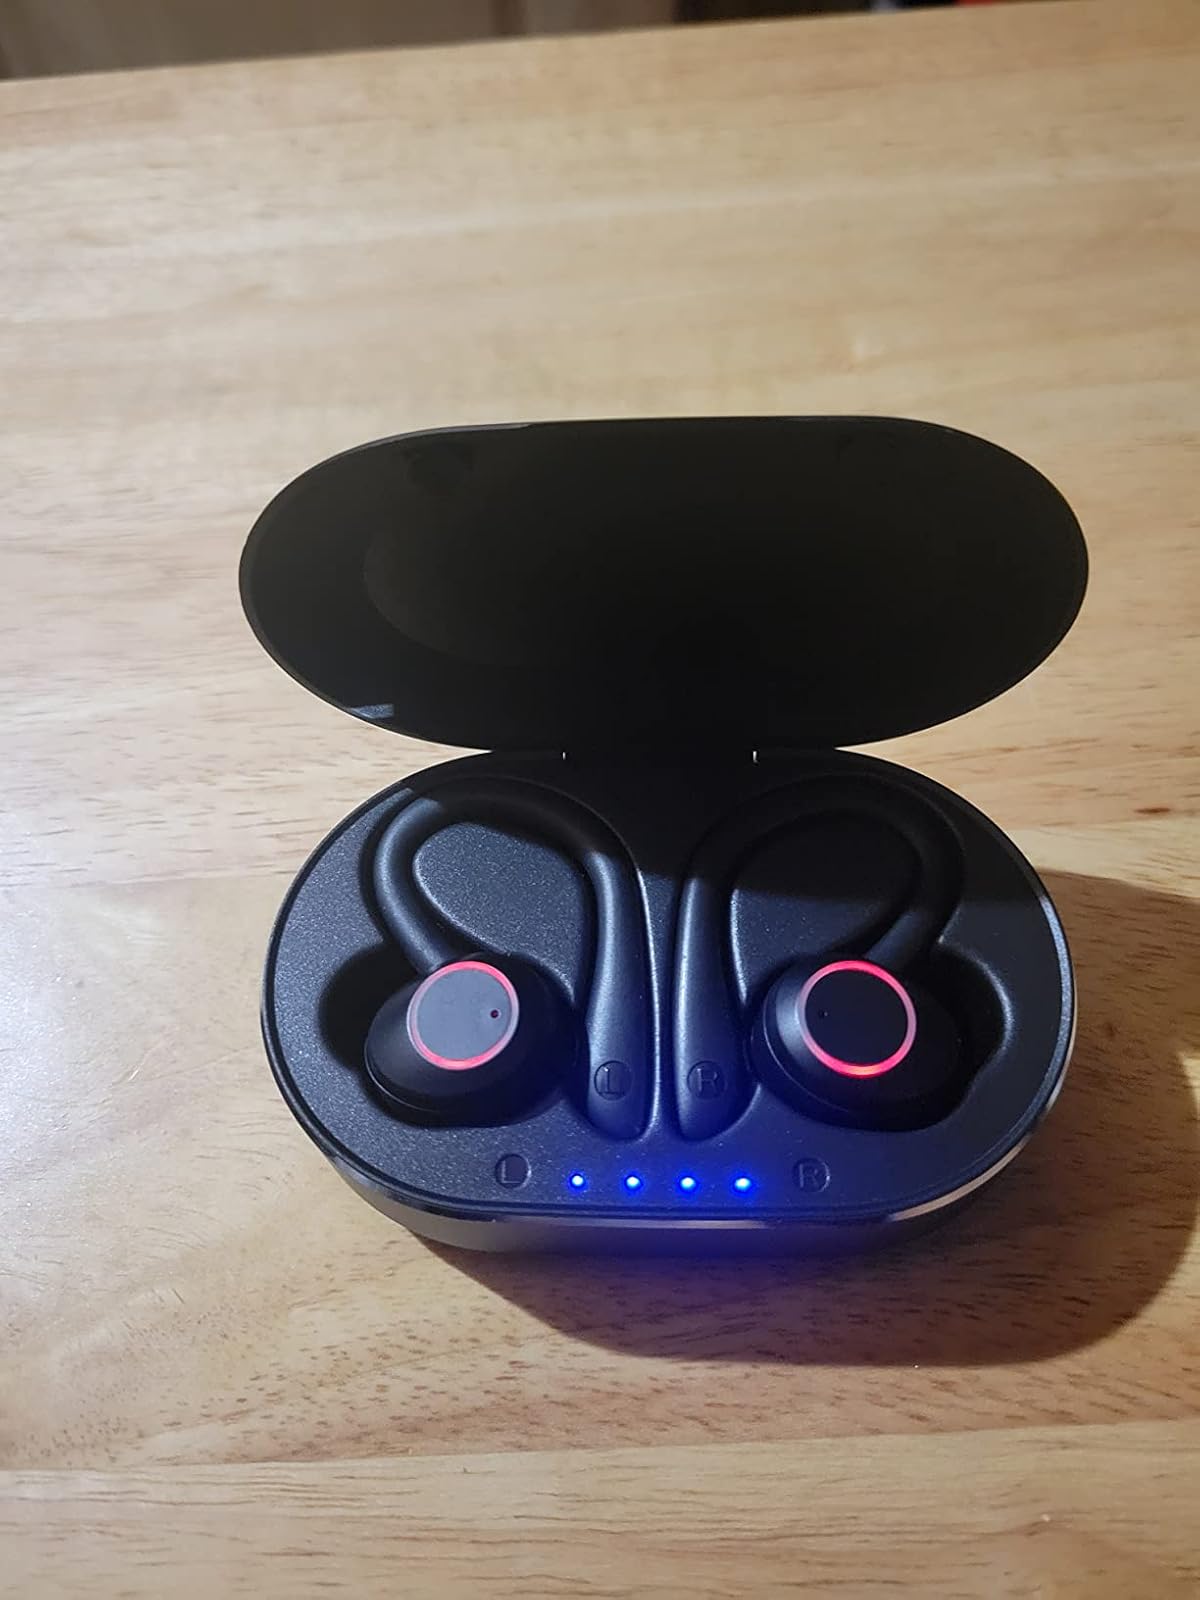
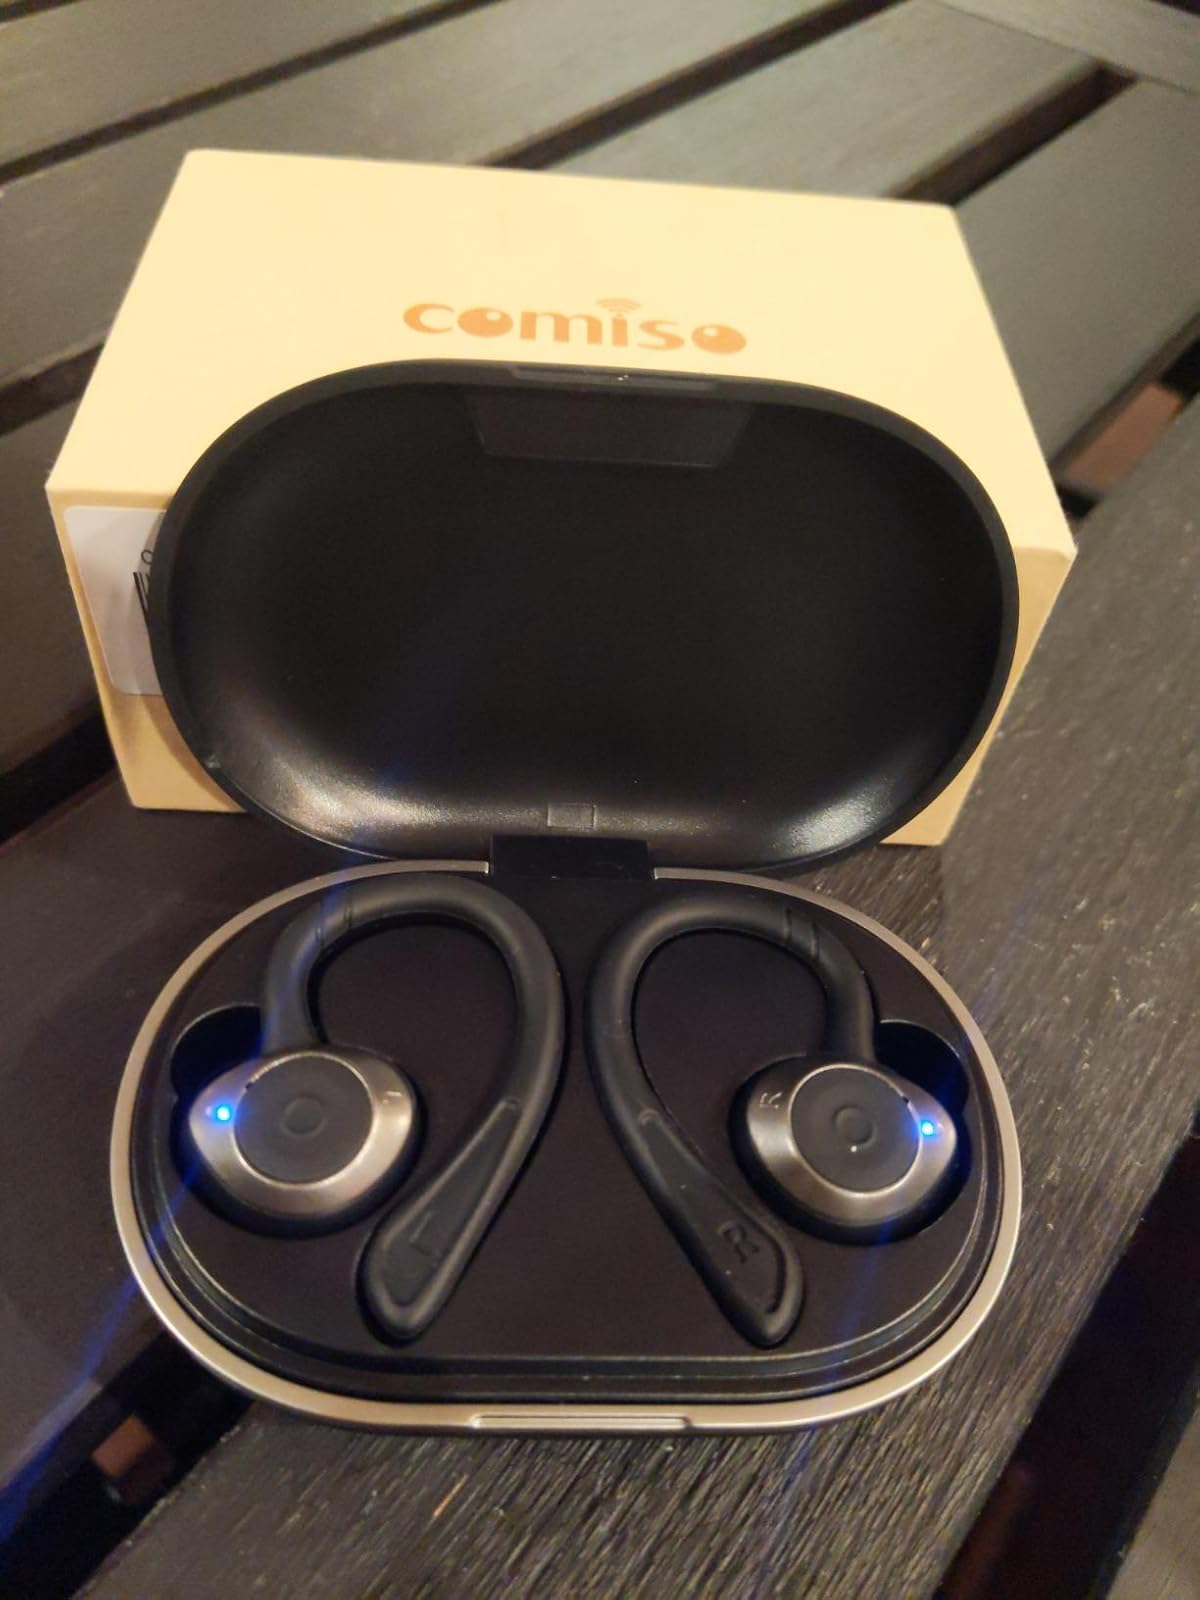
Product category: earbuds
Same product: no